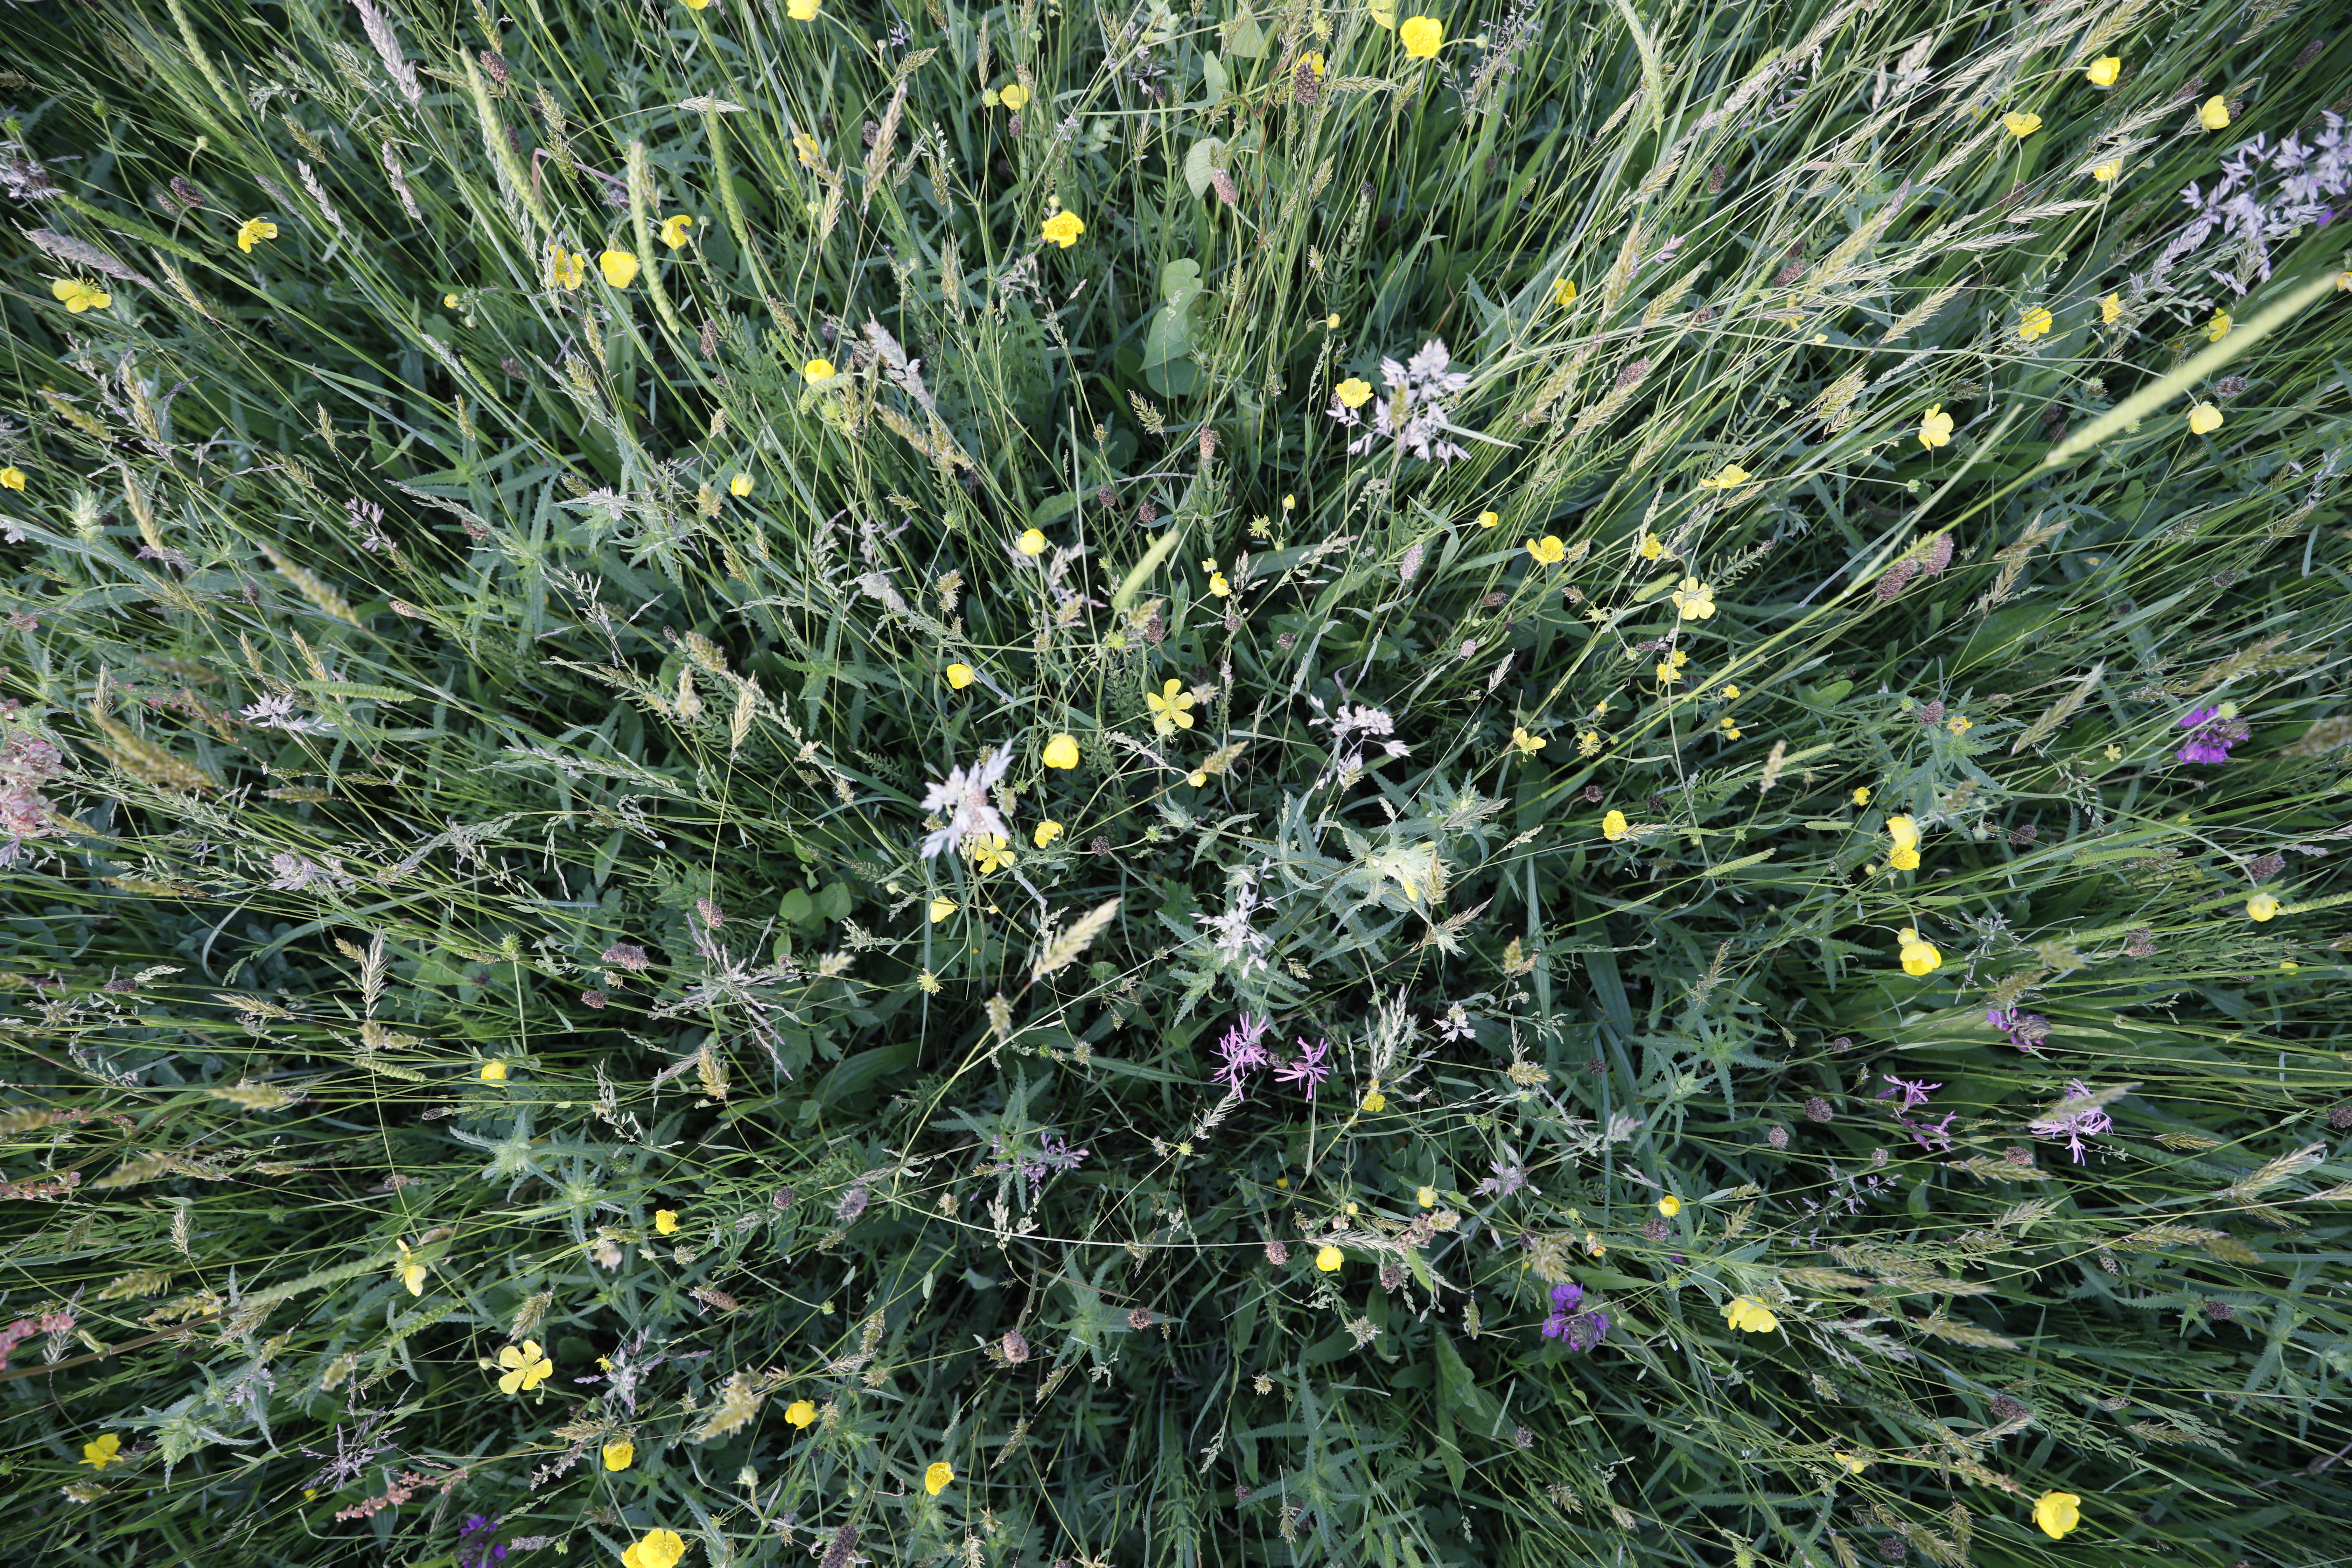
Plant species: Silene flos-cuculi, Rhinanthus angustifolius, Dactylorhiza praetermissa, Buttercup * (aggregate)